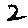
Label: 2